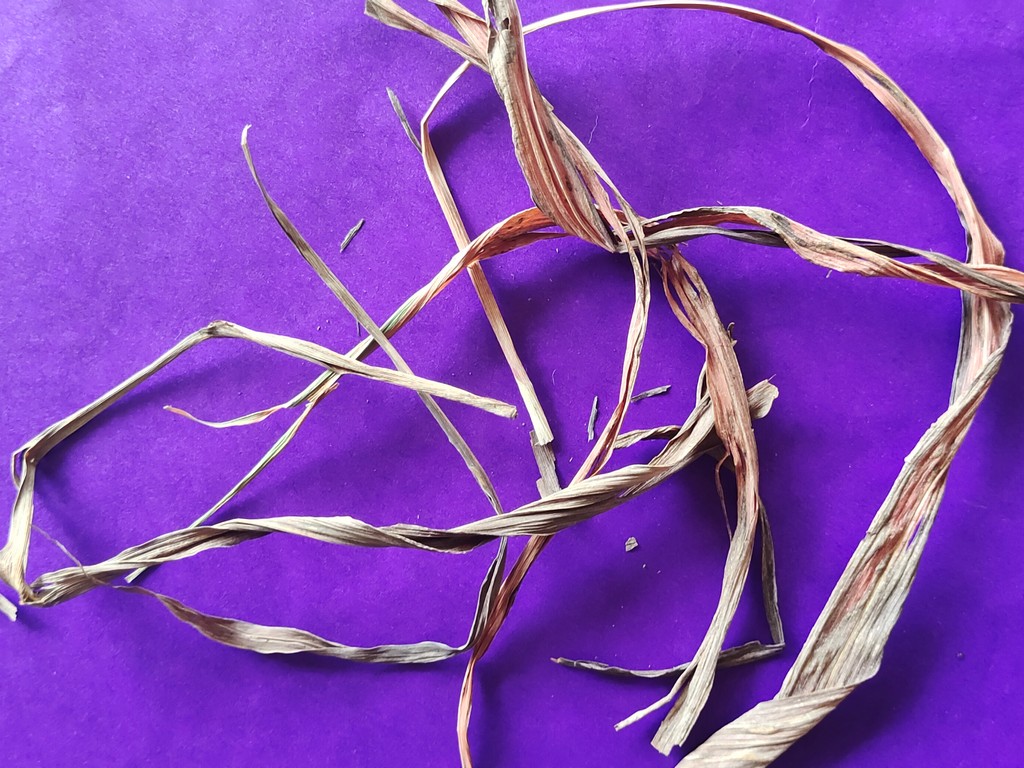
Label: Dried